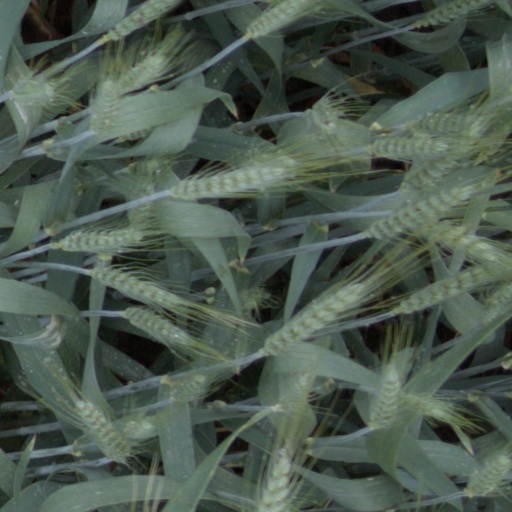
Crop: wheat